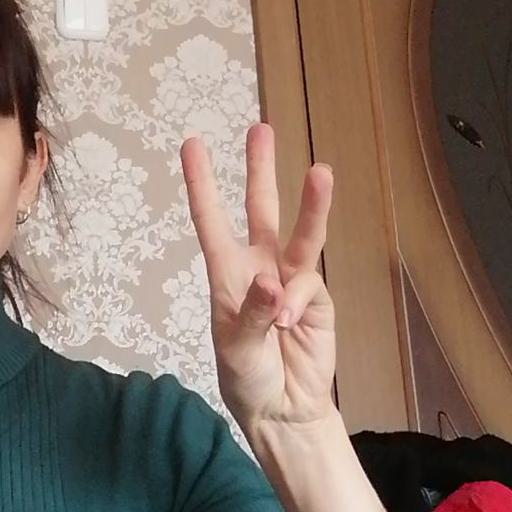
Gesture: three